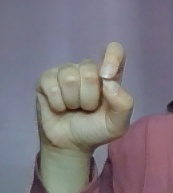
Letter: fa